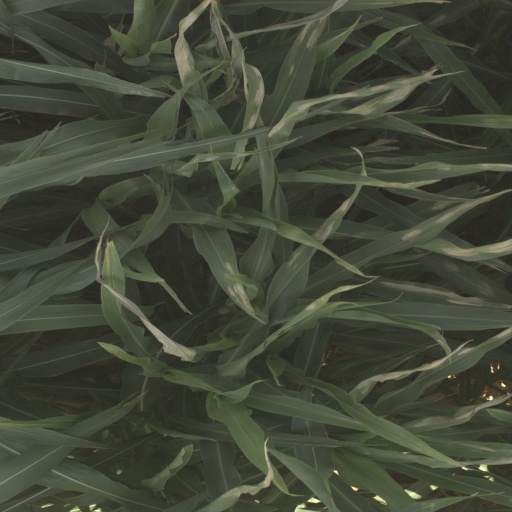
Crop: sorghum